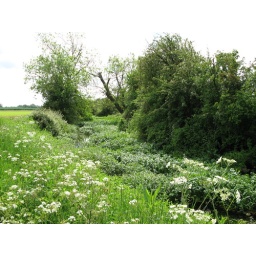
The river just visible under water plants